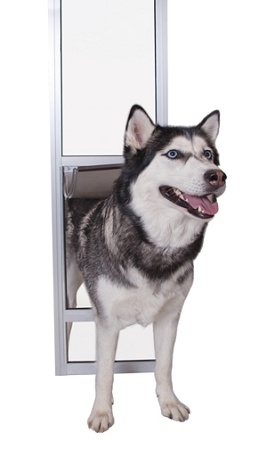
PetSafe Freedom Patio Panel Pet Door - Large/Bronze
Features: Fits Patio Doors From:;76.75" to 81" Flap Opening: 10.25" W x 16.25" H For Pets Up to 100 pounds & up to 20.5" high at the shoulders Available in Bronze Shatter-resistant, tempered safety glass Latch lock assembly enables sliding glass door to lock - reversible left or right Heavy duty aluminum construction Unique self-adjusting design for an easy installation with no cutting required Soft transparent single flap for maximum energy efficiency ULTRASEALª all weather, energy conserving flap reduces energy loss in winter and summer Flexible, safe and non-toxic vinyl flap See-through flap design aids in training Locking security cover may be installed on either side of the door Multiple ceramic magnets ensures flap always closes completely behind your dog Easy to-follow installation manual Our Freedom Patio Panel Pet Doors are the Best Patio Pet Doors Made! The beautifully designed, high-quality Freedom Pet Panel For Sliding Glass Doors inserts into the frame of your sliding glass door and automatically adjusts to the proper height. The panel can be installed in the left or right door, and it has an UltraSeal energy-conserving flexible flap system to reduce energy loss. The PetSafe Freedom Patio Panel Pet Doors are beautifully designed, and made of high quality materials. Flexible pet door flaps let small pets use the larger size doors easily - useful if you have both small and large pets. Simply insert the patio panel dog door into the frame of your sliding glass door.; The spring loaded top of the patio panel dog door will automatically adjust to the proper height of your sliding glass door.
Brand: PetSafe
Category: Animals & Pet Supplies > Pet Supplies > Pet Doors > Sliding Glass Doors